Uchiko, Ehime

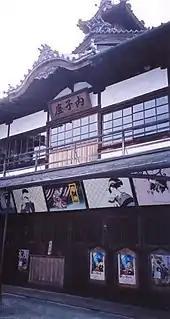
Uchiko Theatre

Uchiko is located in roughly in the center of Ehime Prefecture, approximately 40 kilometers southwest of Matsuyama City, the prefectural capital.Three streams run through the area: the Oda, the Nakayama and the Fumoto. Uchiko has few flat areas and about 70% of the land is forest.